Cincinnati Conservatory of Music

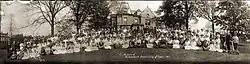
On the lawn of The Cincinnati Conservatory of Music 1913

The Cincinnati Conservatory of Music was a conservatory, part of a girls' finishing school, founded in 1867 in Cincinnati, Ohio. It merged with the College of Music of Cincinnati in 1955, forming the Cincinnati College-Conservatory of Music, which is now part of the University of Cincinnati.